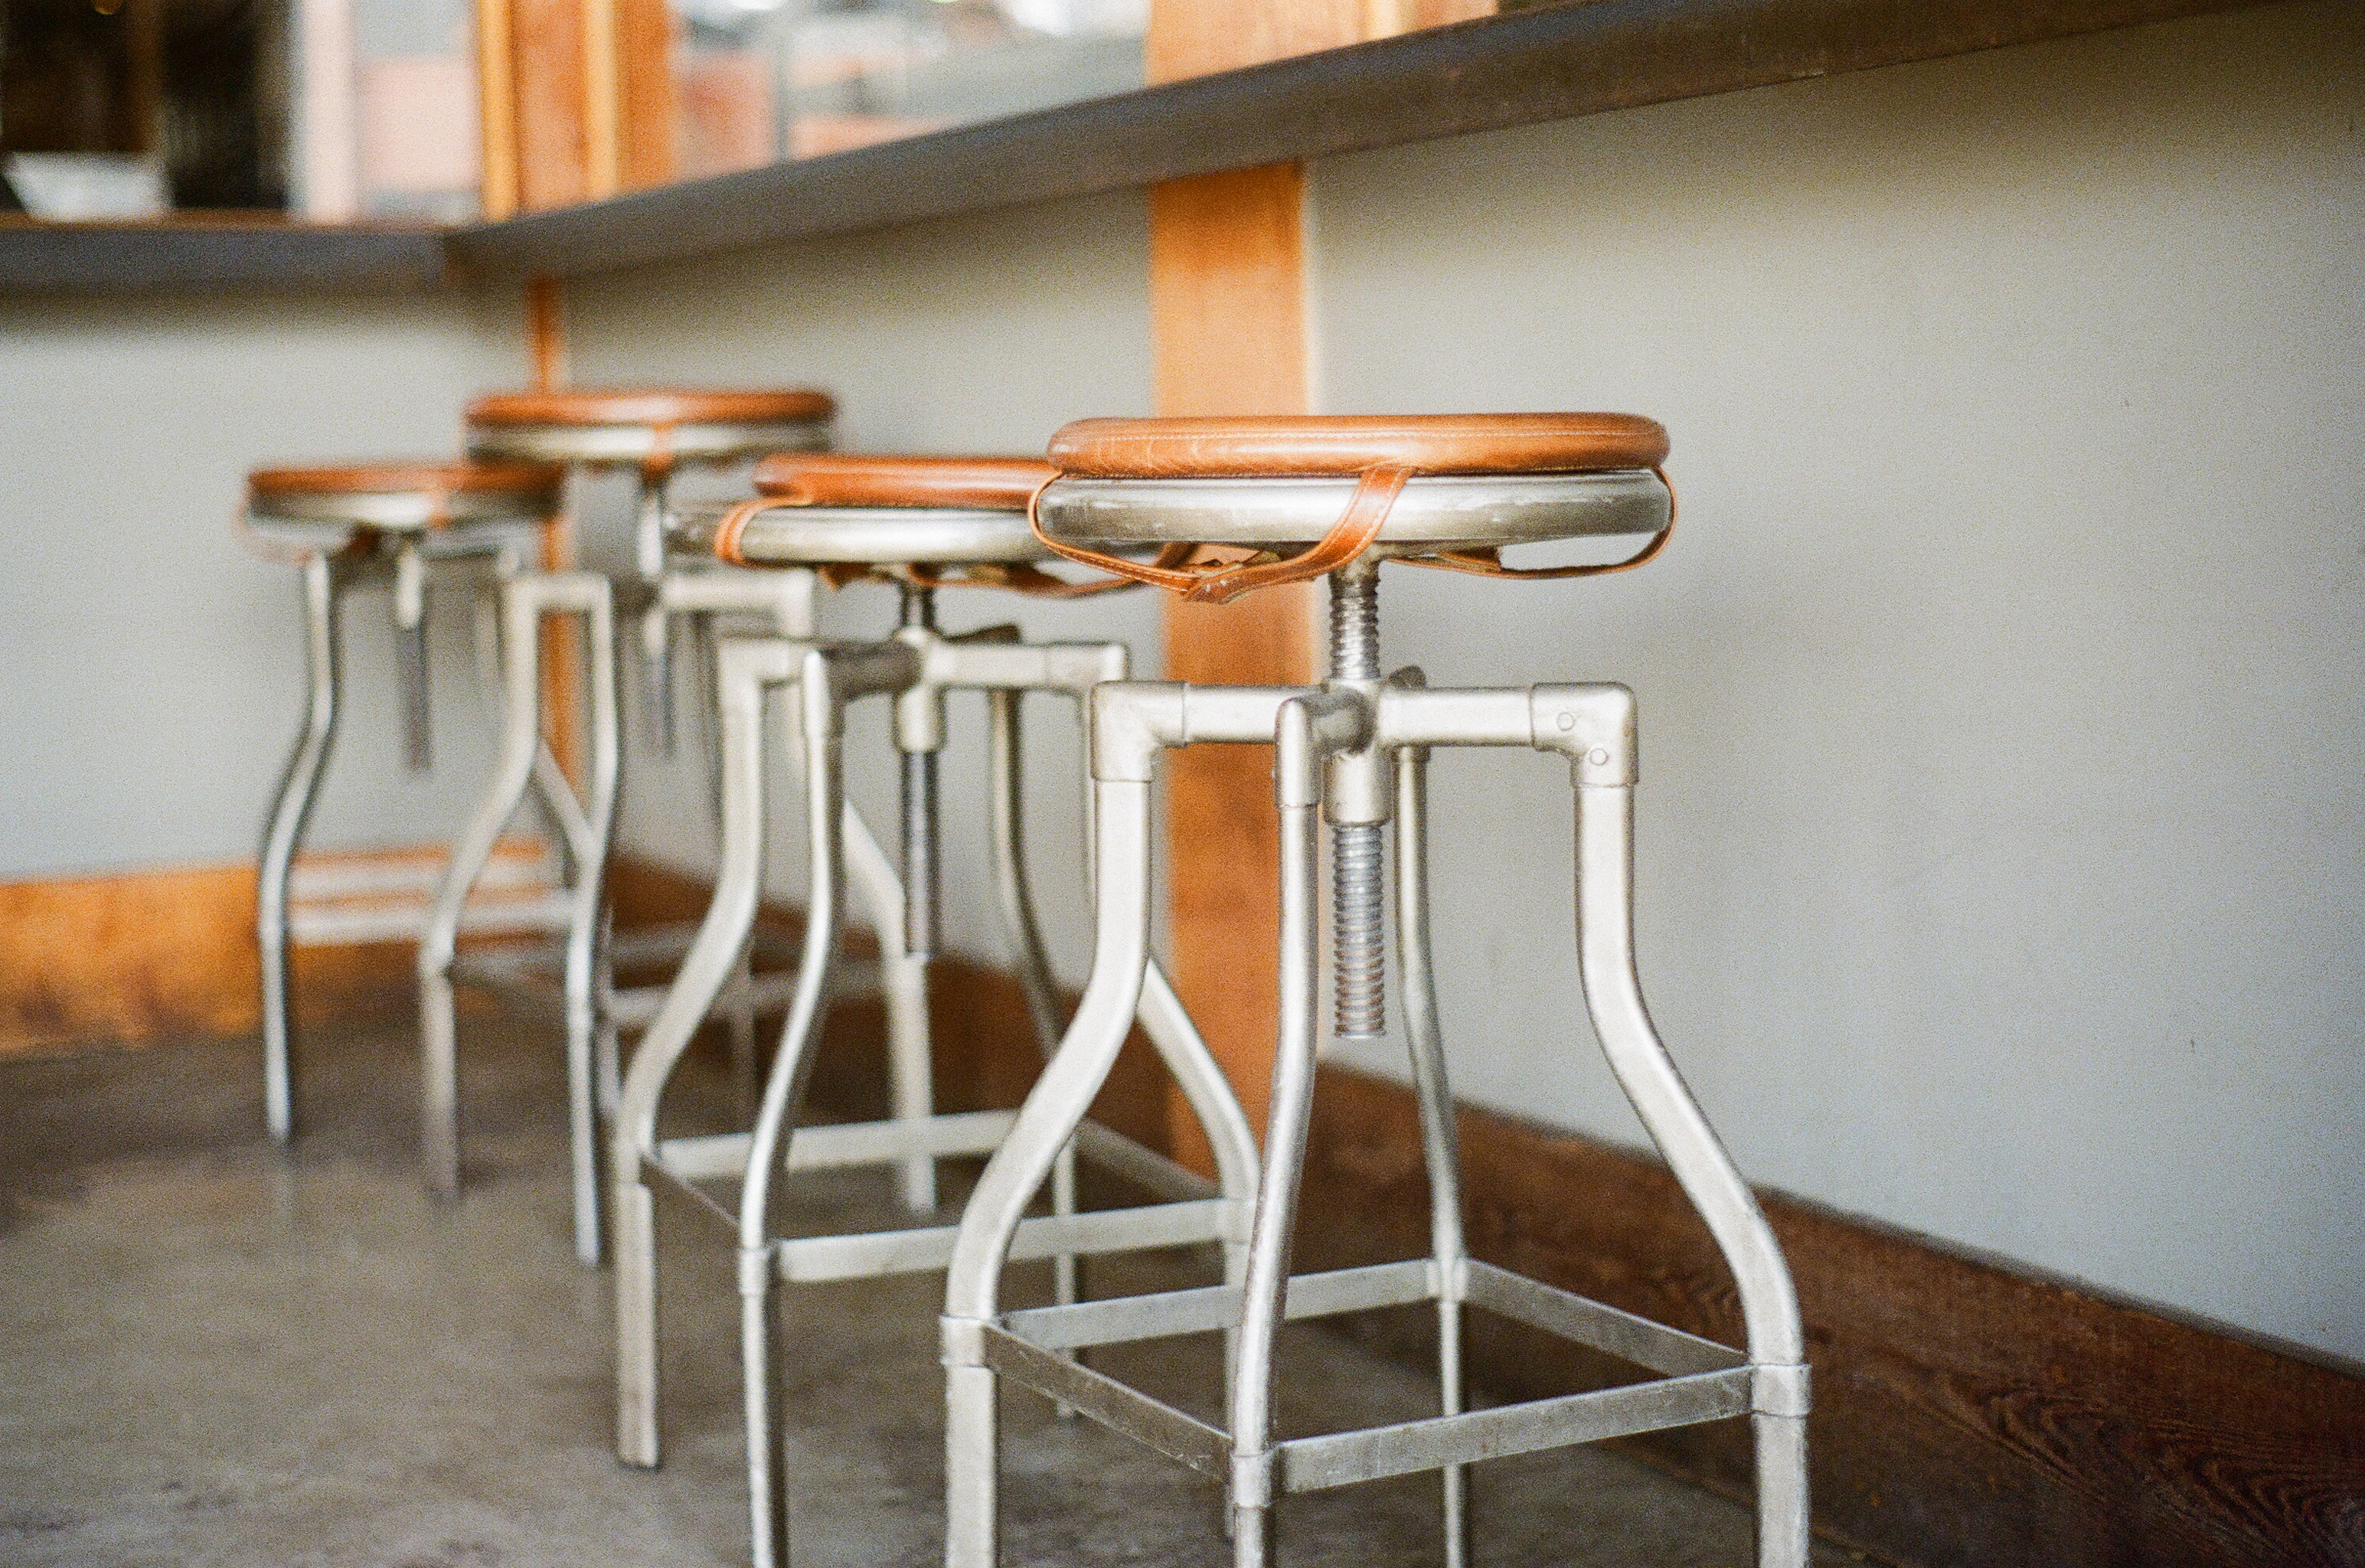
table, wood, chair, stool, old, bar, furniture, room, stools, man made object